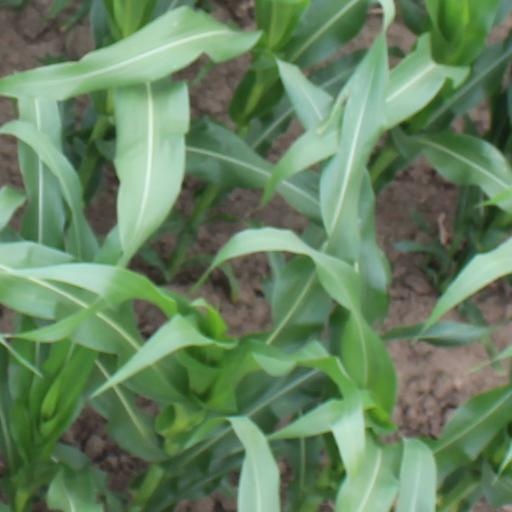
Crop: maize; corn